Colegiata de Santa María la Mayor (Caspe)

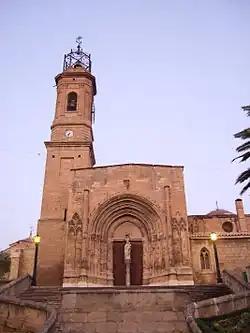

The Colegiata de Santa María la Mayor (Spanish: "Colegiata de Santa María la Mayor") is a collegiate church located in Caspe, Spain. It was declared "Bien de Interés Cultural" in 1908.